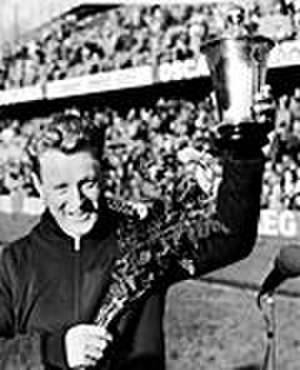
Torbjörn Jonsson
Torbjörn Jonsson var en svensk fodboldspiller.